Bambi (character)

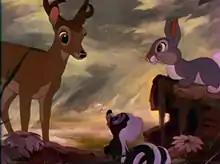
Adolescent Bambi, along with his friends Thumper (bunny) and Flower (skunk).

In the first film, Bambi is not very strongly personalized to strengthen the environmental perspective of the film. Bambi, as with most of his friends, could be any deer in any forest. In his early youth, Bambi has wide eyes, spindly legs, a curious nature and high-pitched voice. As he grows, he gradually becomes more mature, but even in young adulthood, he seems a very young buck with a delicate build and a fairly naïve nature.